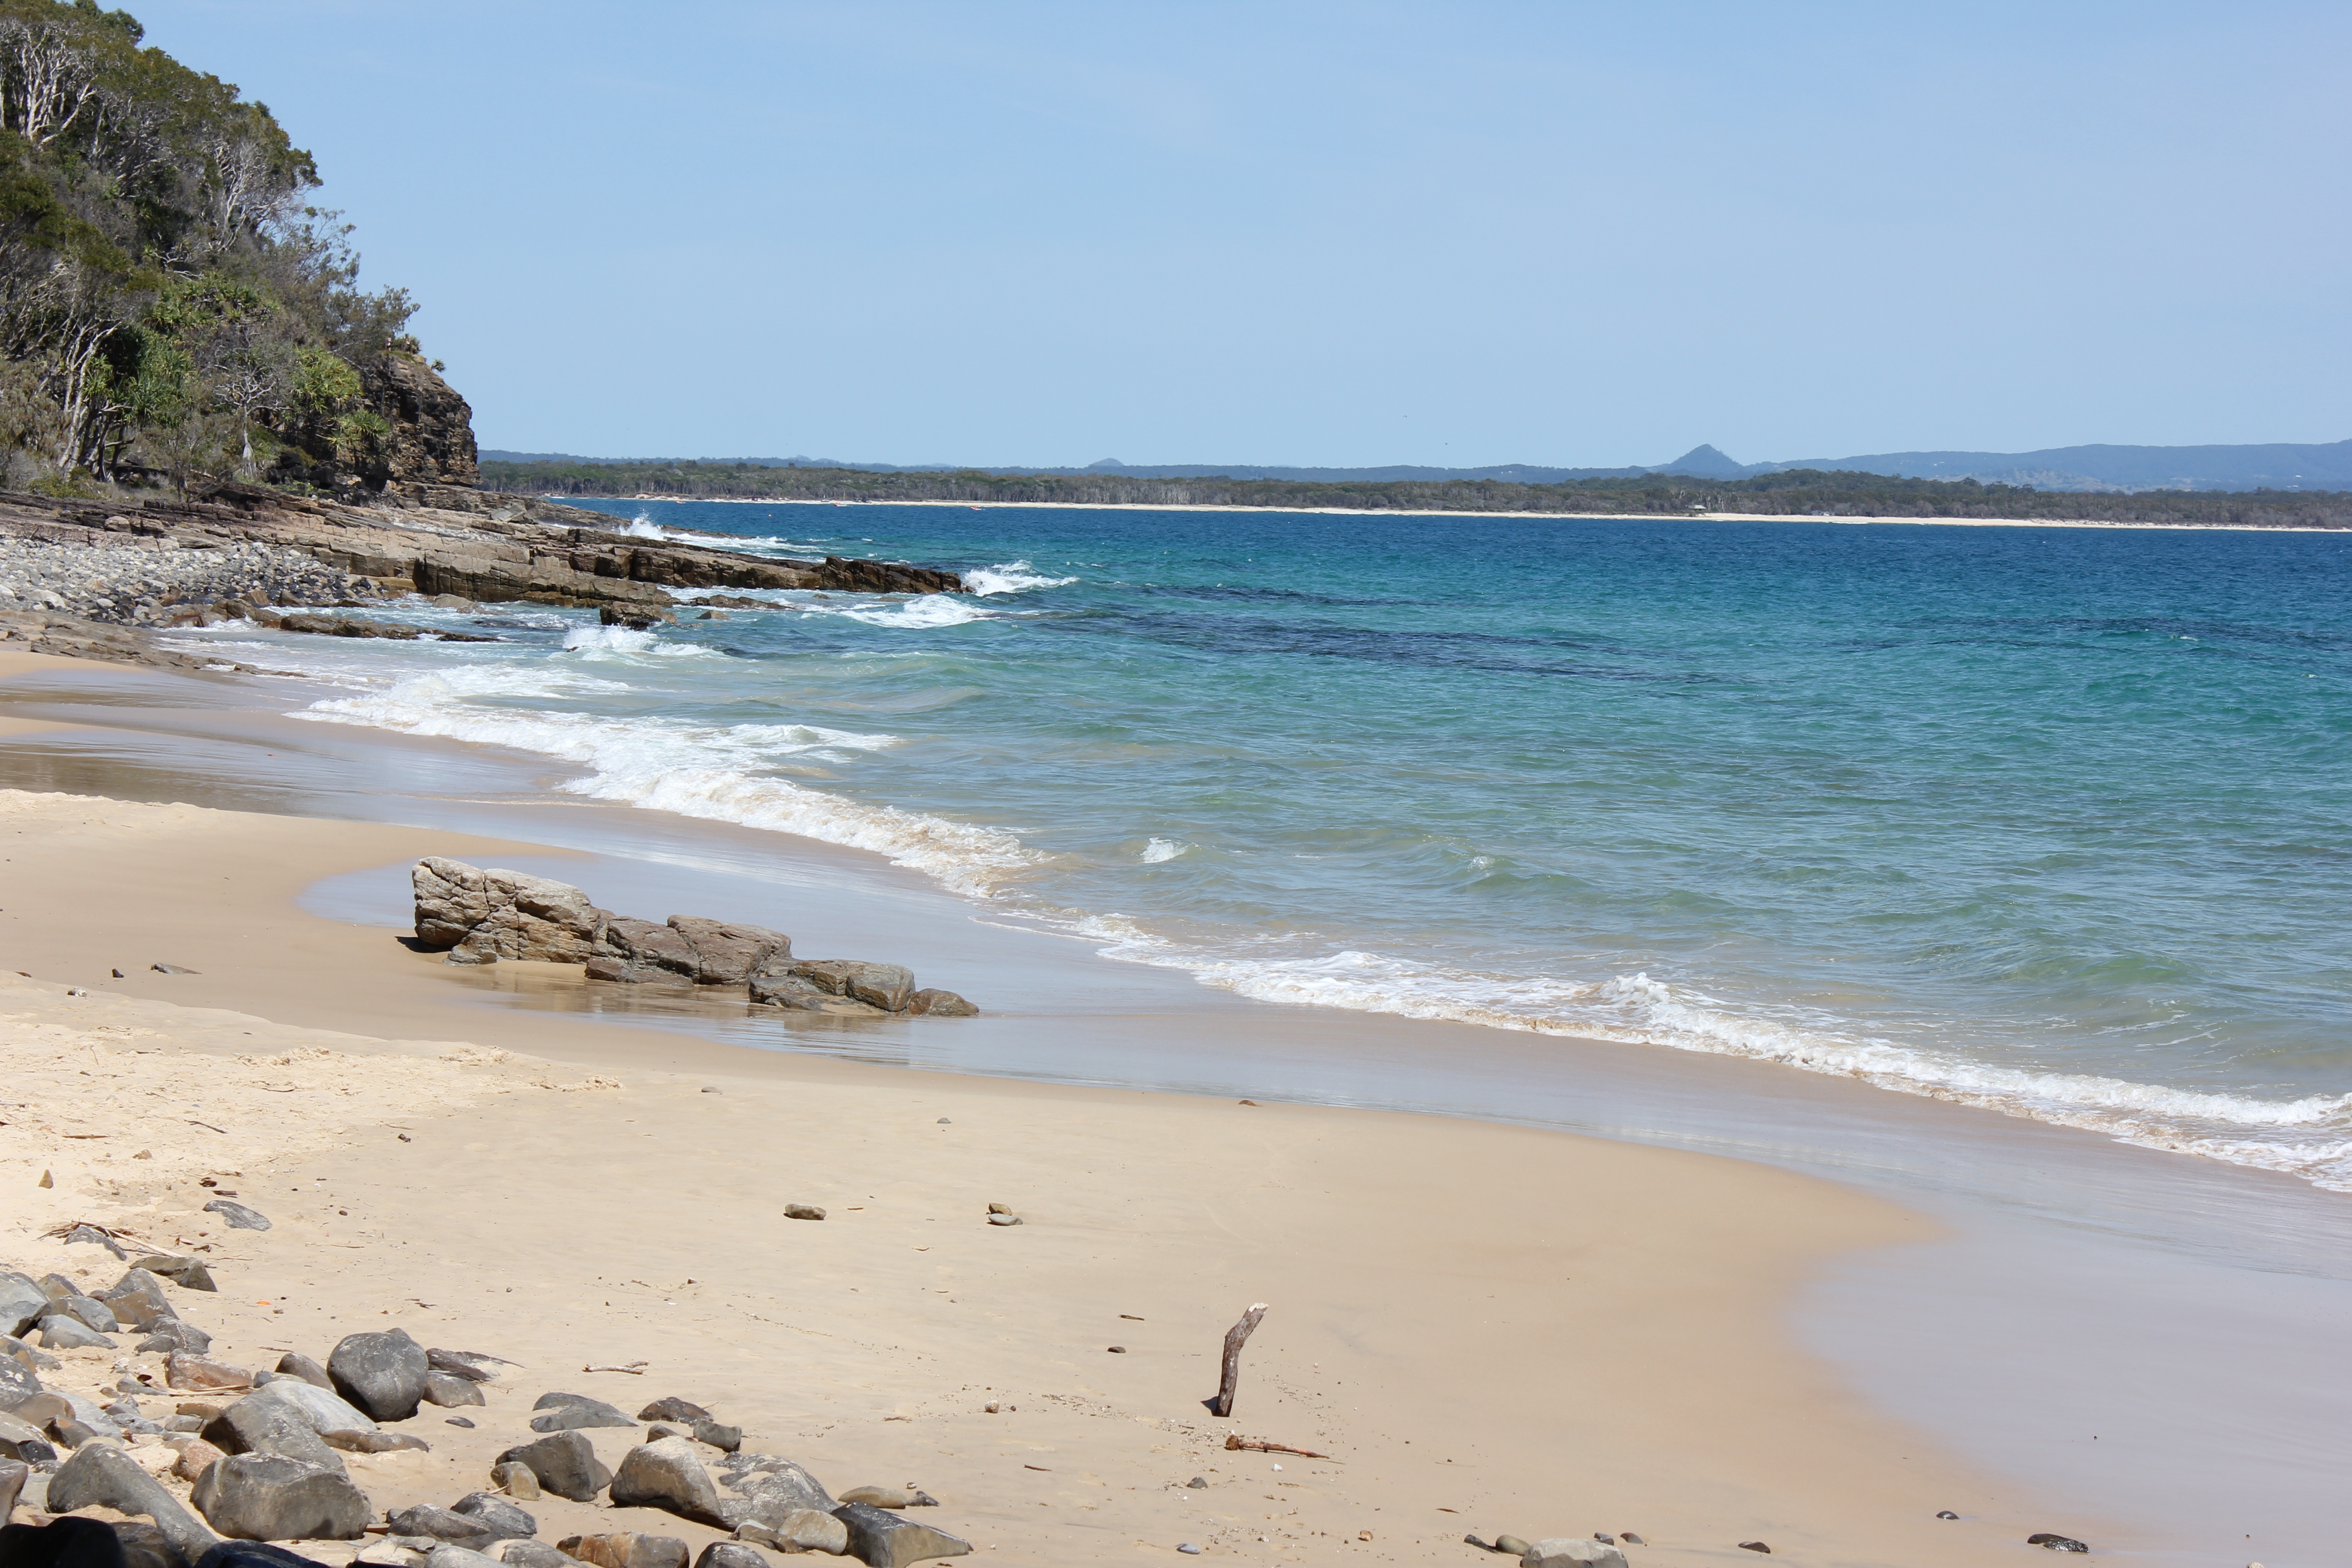
beach, sea, coast, sand, ocean, shore, wave, vacation, cove, bay, material, body of water, australia, rocks, azure, cape, wind wave, noosa national park, tea tree bay